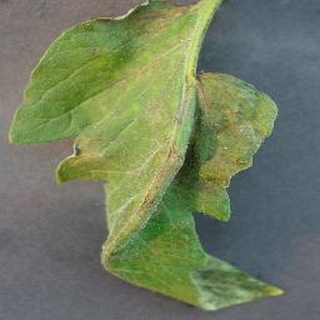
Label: tomato_late_blight